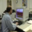
Label: television